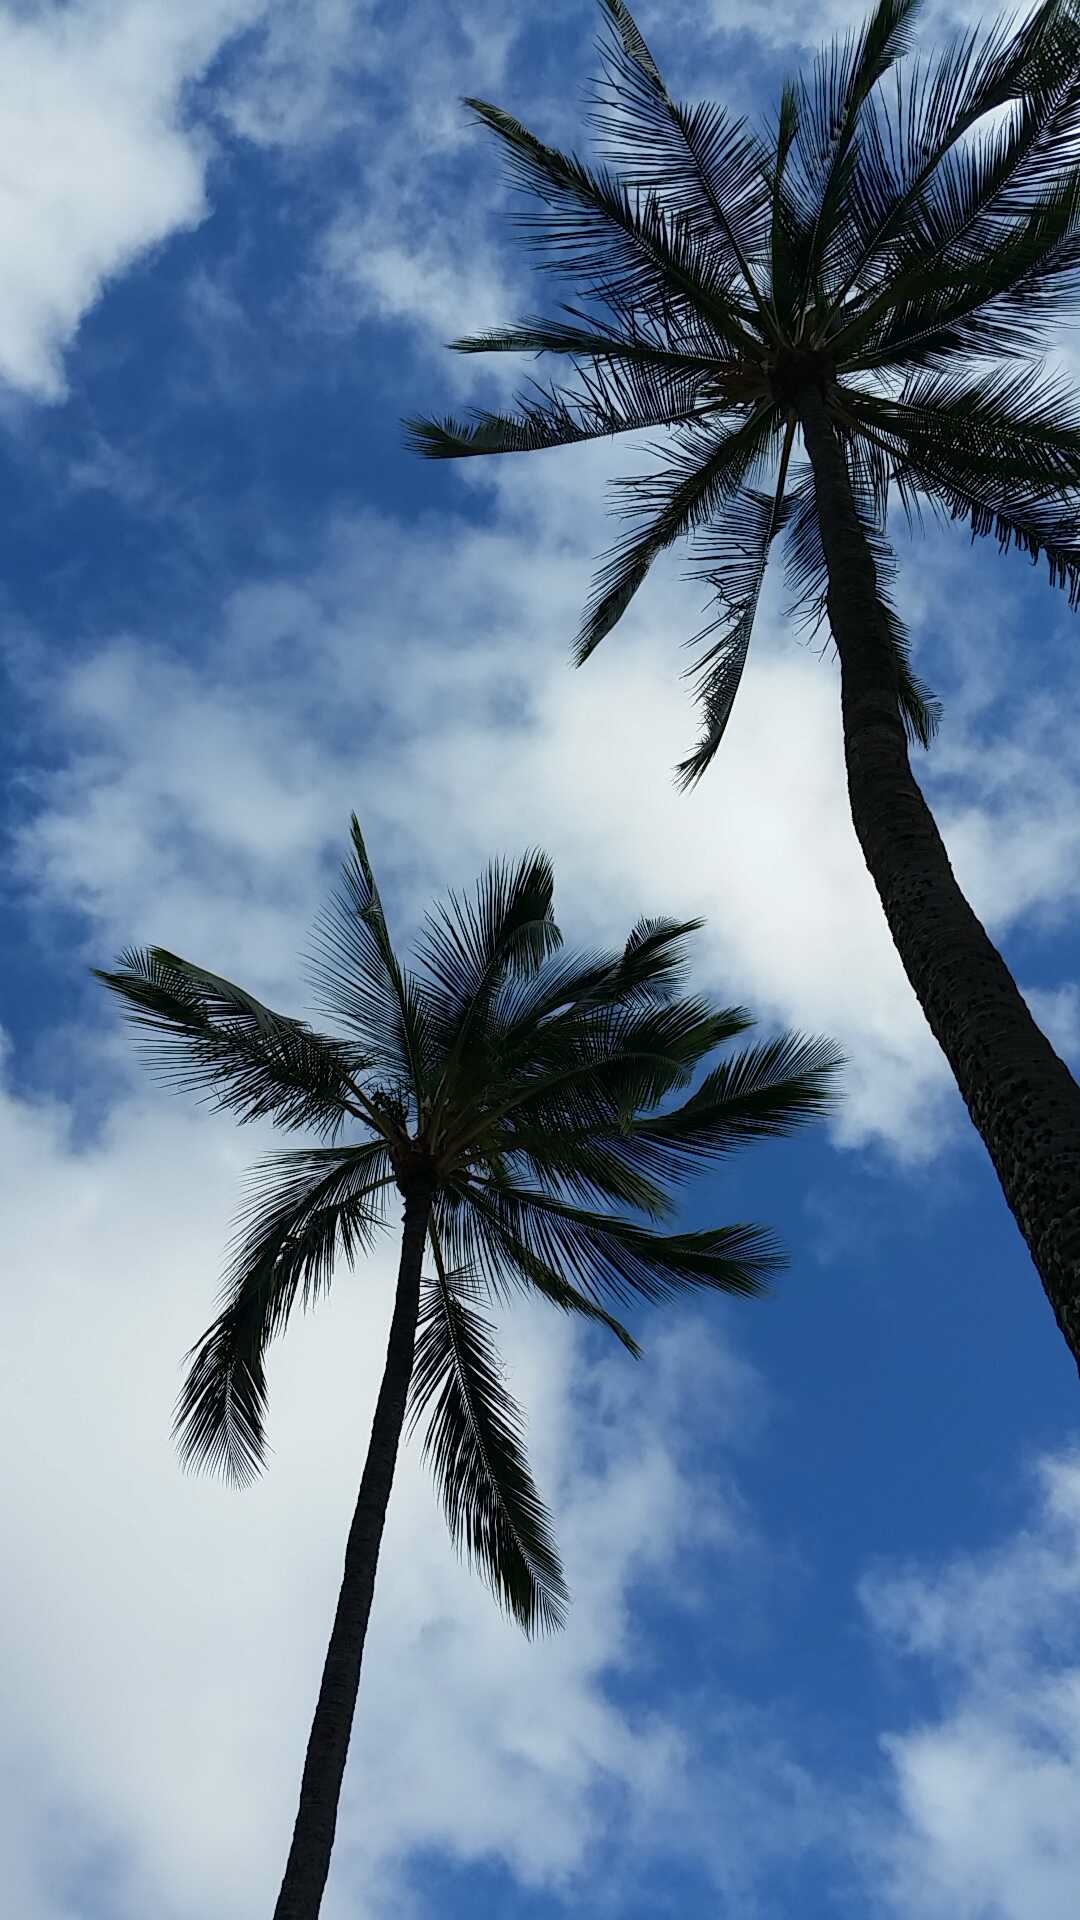
tree, nature, branch, cloud, plant, sky, leaf, flower, wind, botany, blue, flowering plant, woody plant, land plant, arecales, palm family